Frédéric Bastiat

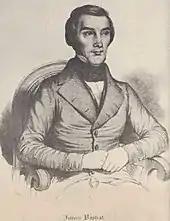
Drawing of Bastiat

Bastiat was born on 29 June 1801 in Bayonne, Aquitaine, a port town in the south of France on the Bay of Biscay. His father, Pierre Bastiat, was a prominent businessman in the town. His mother died in 1808 when Frédéric was seven years old. His father moved inland to the town of Mugron, with Frédéric following soon afterward. The Bastiat estate in Mugron had been acquired during the French Revolution and had previously belonged to the Marquis of Poyanne. Pierre Bastiat died in 1810, leaving Frédéric an orphan. He was fostered by his paternal grandfather and his unmarried aunt Justine Bastiat. He attended a school in Bayonne, but his aunt thought poorly of it and so enrolled him in the school Saint-Sever. At age 17, he left school at Sorèze to work for his uncle in his family's export business. It was the same firm where his father had been a partner.